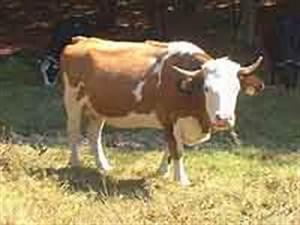
cow